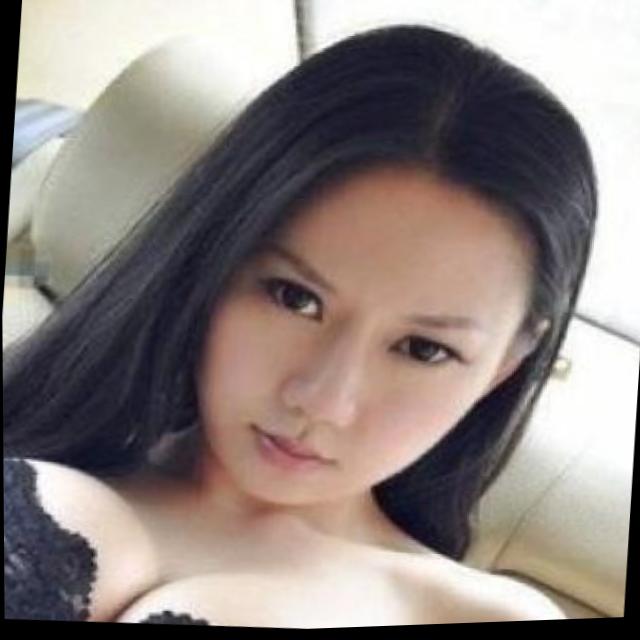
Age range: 21-44